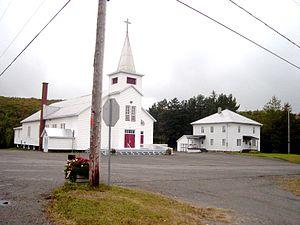
Saint-Pierre-de-Lamy est une municipalité dans la municipalité régionale de comté du Témiscouata au Québec, située dans la région administrative du Bas-Saint-Laurent. Une centaine d'habitants réside actuellement dans cette municipalité.
La liste des lieux de culte du Bas-Saint-Laurent liste l'ensemble des lieux de culte situés dans la région administrative du Bas-Saint-Laurent au Québec. La grande majorité de ceux-ci sont de dénomination catholique, mais la liste inclut également des lieux de culte protestants, surtout dans les municipalités où il y a une population d'origine anglophone.